Sports in Georgia (U.S. state)

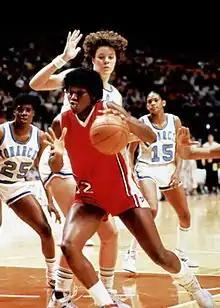
Katrina McClain, former UGA women's basketball player and Olympic gold medalist

Atlanta was the site of the 1996 Summer Olympics and the 1996 Summer Paralympics. The Olympics were held from July 19 until August 4, 1996. It was during this time, on July 27, 1996, that a bombing took place in Centennial Park killing two and injuring 111 people. The Paralympics were held from August 15 to August 29, 2006.